History of Mexican Americans

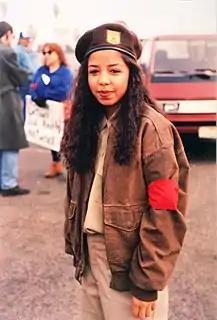
A young member of the Brown Berets at a Fresno march for the "No on Proposition 187" campaign.

The Great Depression started in the United States after a major fall in stock prices that began around September 4, 1929, and especially with the stock market crash of October 29, 1929, (known as Black Tuesday). The Depression had a major impact for the approximately one and a half million Mexicans and Mexican Americans living in the United States by 1930. Agricultural work fell as one of the depression's first casualties. As white Americans increasingly found themselves unemployed, they grew outraged at the fact that farmers in the Southwest employed Mexican and Mexican American laborers. They mounted pressure campaigns on government officials and employers to insist that only "citizens" be hired. The campaigns were successful, and soon construction companies, stores, factories, and laundries fired their Mexican employees in favor of white Americans. The Hoover administration explicitly blamed Mexicans for taking jobs away from "American citizens".